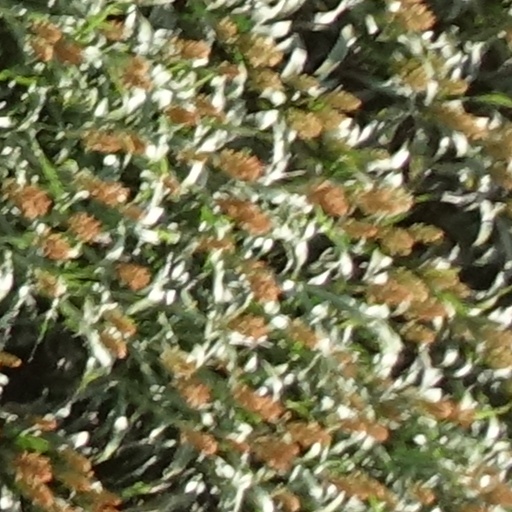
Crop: sorghum